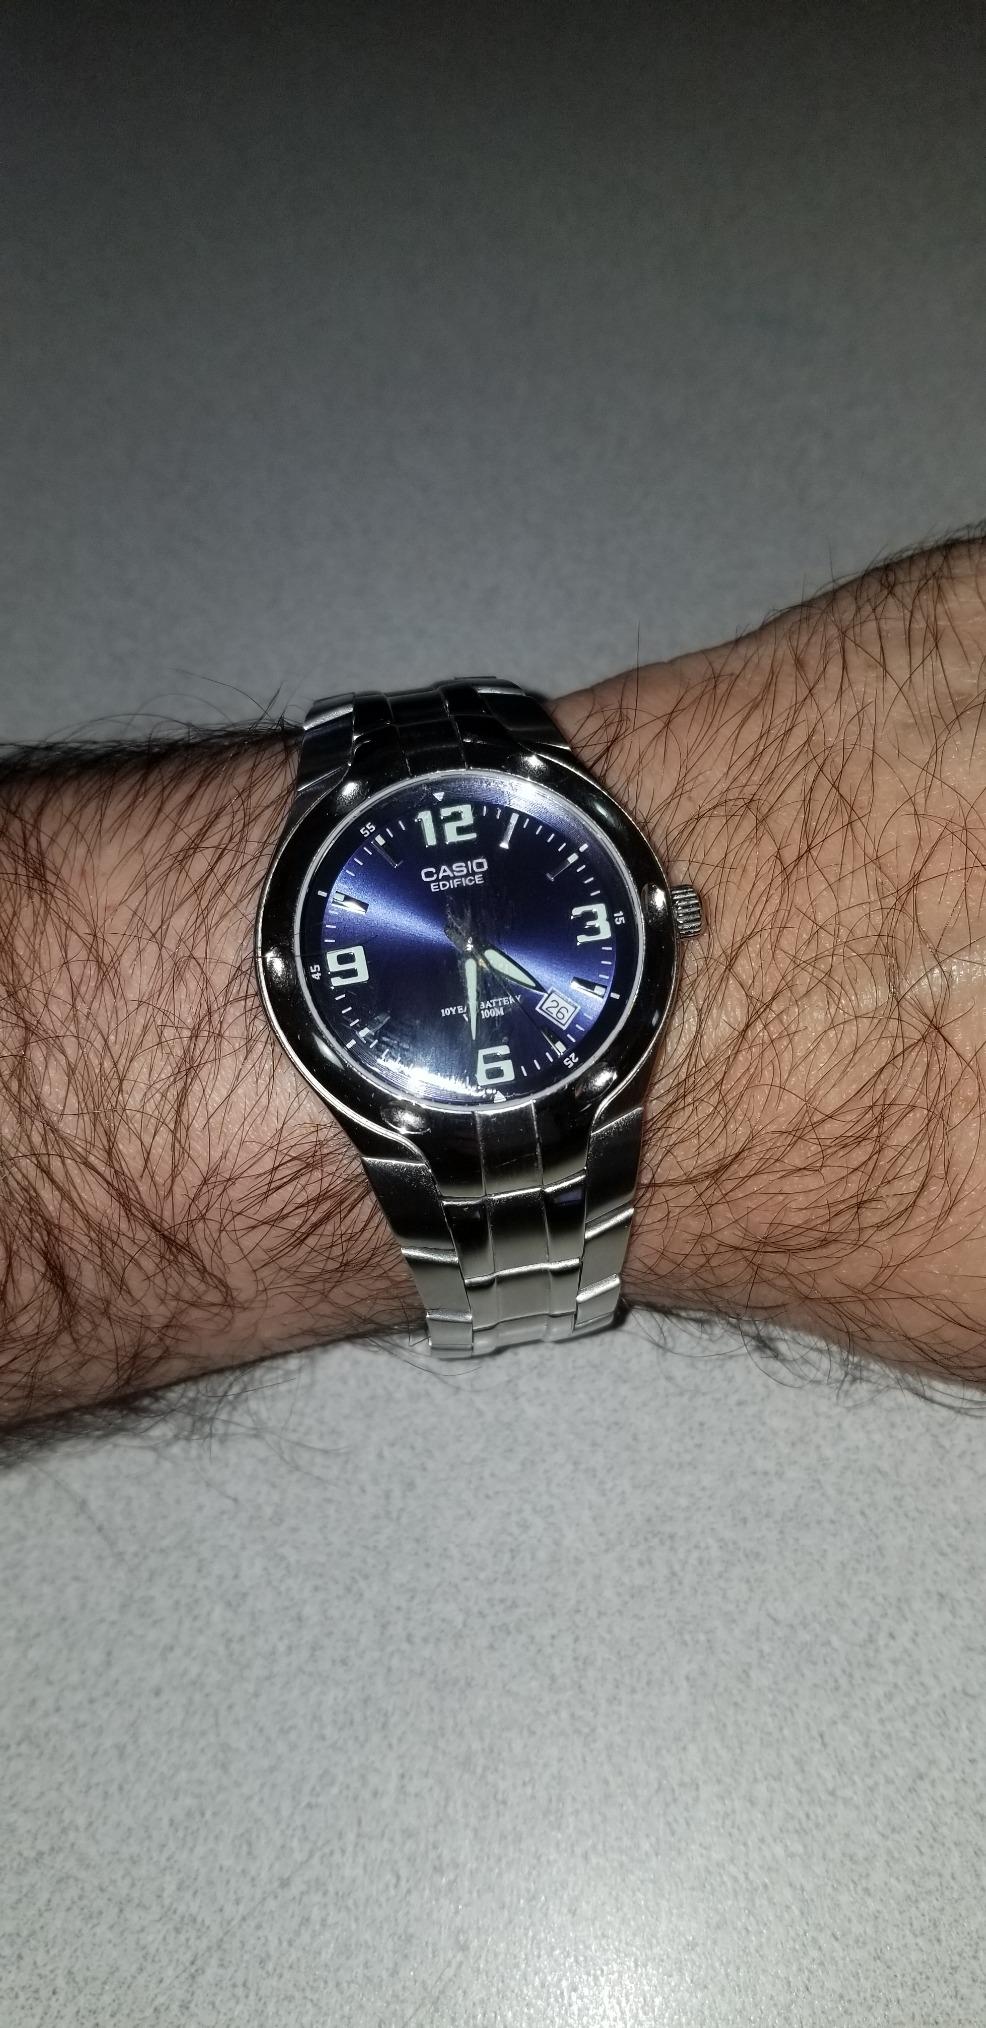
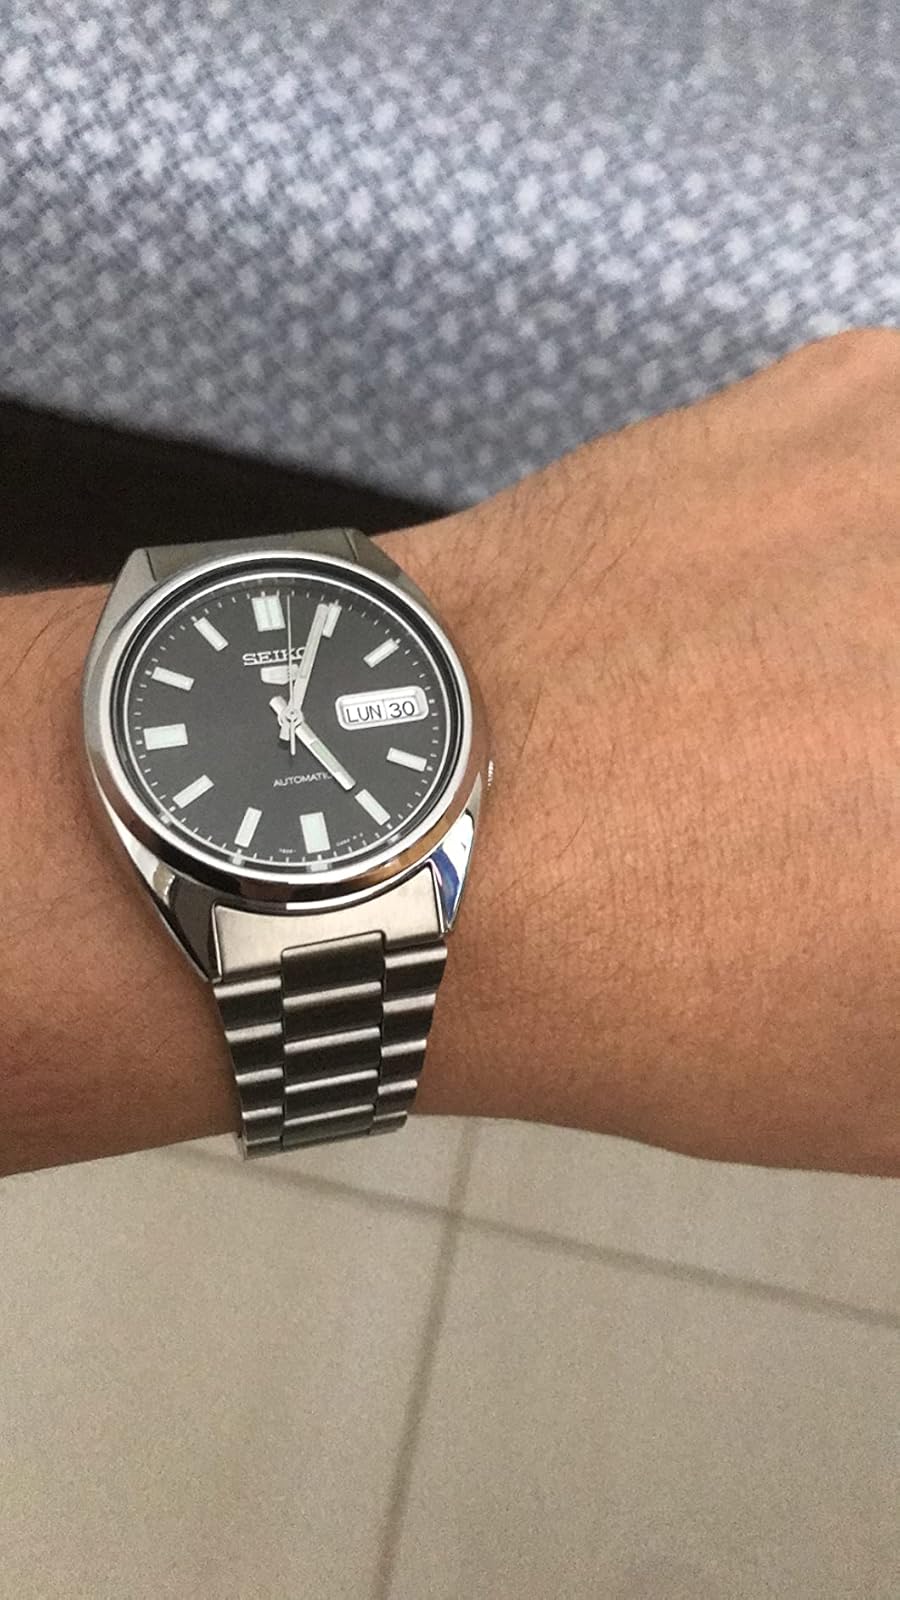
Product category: accessories_watch
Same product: no